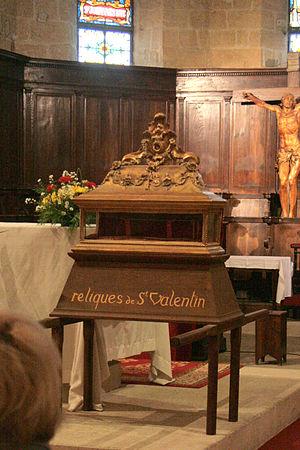
Reliques de saint Valentin à Roquemaure
Le jour de la Saint-Valentin, le 14 février, est considéré dans de nombreux pays comme la fête des amoureux. Les couples en profitent pour échanger des mots doux et des cadeaux comme preuves d’amour ainsi que des roses rouges qui sont l’emblème de la passion.
Roquemaure est une commune française située dans le département du Gard, sur la rive droite du Rhône en région Occitanie. Elle fait partie du Grand Avignon.
Le lirac est un vin d'appellation d'origine contrôlée produit sur les communes de Lirac, de Roquemaure, de Saint-Geniès-de-Comolas et de Saint-Laurent-des-Arbres, dans le département du Gard.